History of the Southern United States

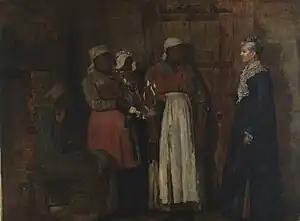
"A Visit from the Old Mistress", depicts a tense meeting between a group of newly freed slaves and their former slaveholder.

Across the South, widespread rumors alarmed whites by predicting the slaves were planning some sort of insurrection. Patrols were stepped up. The slaves did become increasingly independent, and resistant to punishment, but historians agree there were no insurrections. In the invaded areas, insubordination was more the norm than was loyalty to the old master; Bell Wiley says, "It was not disloyalty, but the lure of freedom." Many slaves became spies for the North, and large numbers ran away to federal lines.